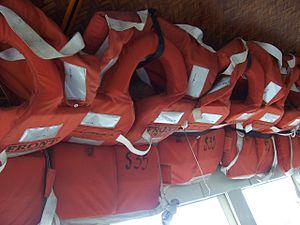
Gilet de sauvetage (Bateau à Cochin, Inde)
Un gilet de sauvetage appelé aussi « brassière de sauvetage » est un dispositif qui permet à une personne, en cas de chute dans l'eau, de flotter plus facilement.